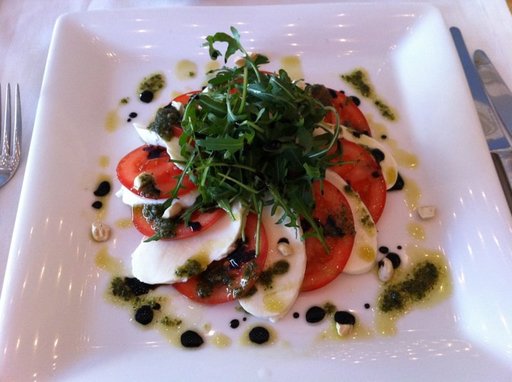
Label: caprese_salad